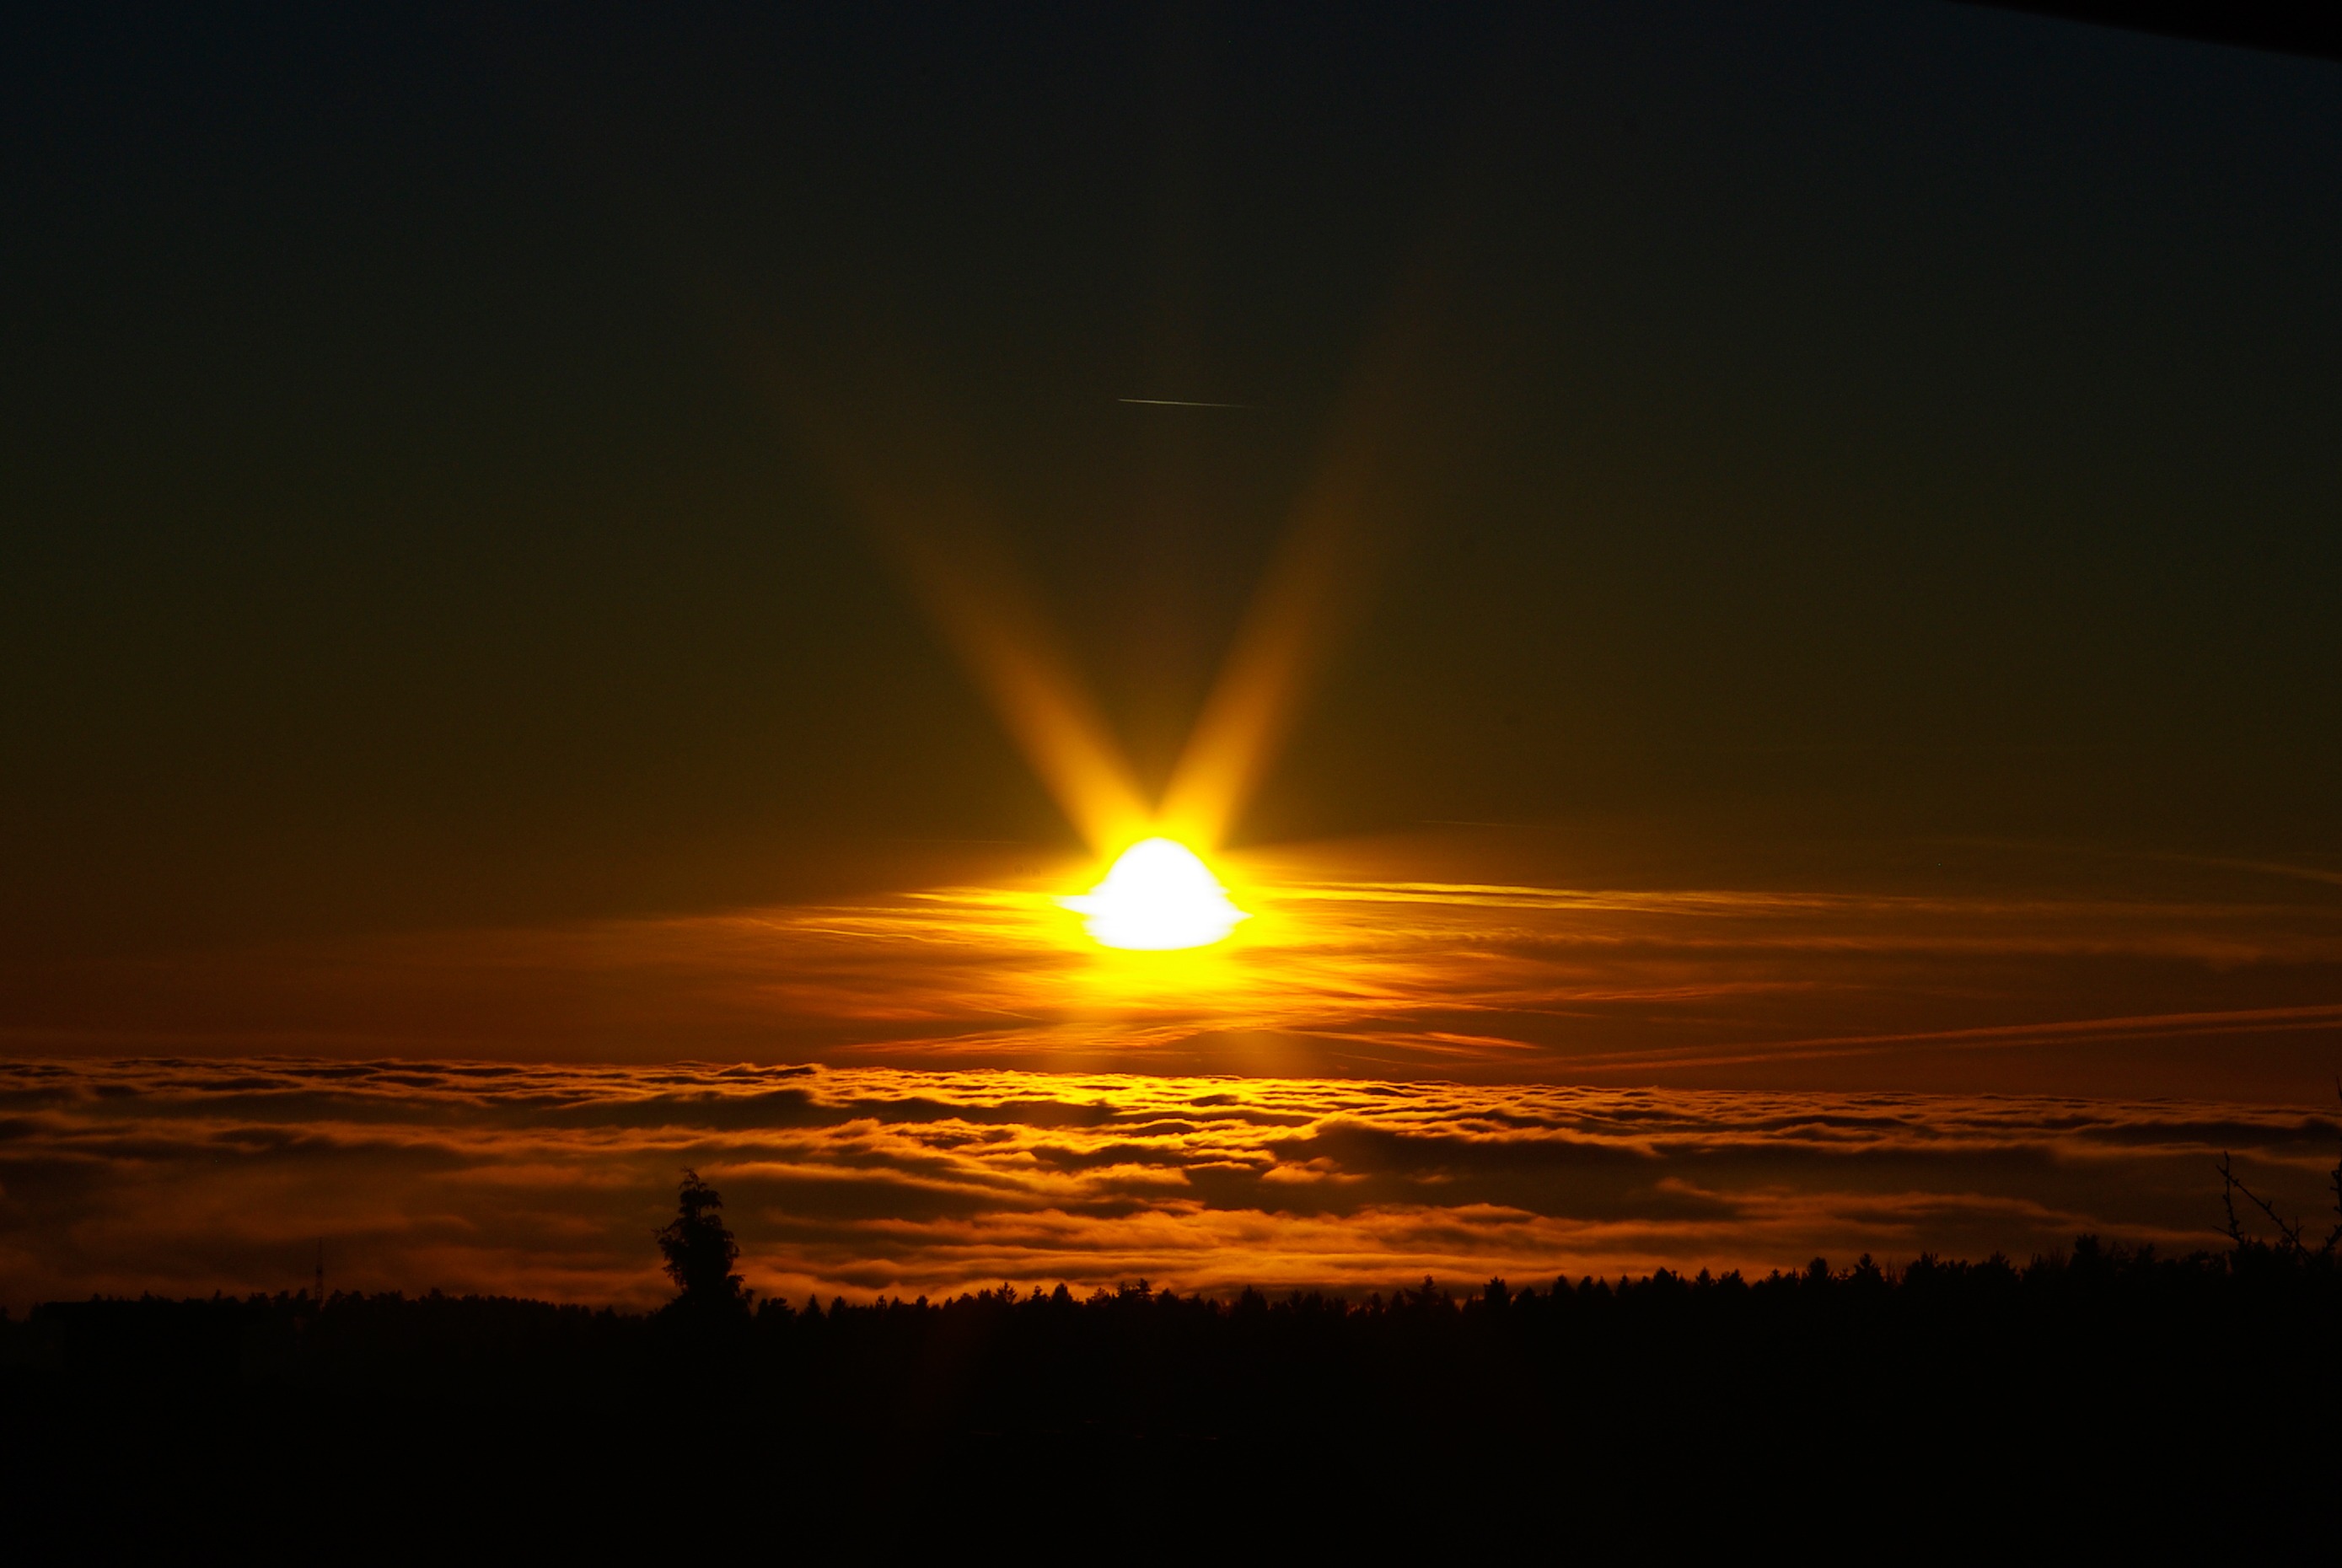
horizon, light, sun, fog, sunrise, sunset, sunlight, morning, dawn, atmosphere, dusk, evening, clouds, mood, afterglow, astronomical object, aumbach